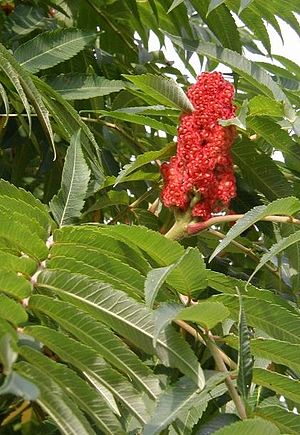
Hjortetaktræ
Hjortetaktræ er en stor, løvfældende busk med en åben, uregelmæssig vækstform. Hovedgrenene er kun lidt forgrenede, og forgreningerne er ofte spidsvinklede. Planten indeholder garvestof og eddikesyre.